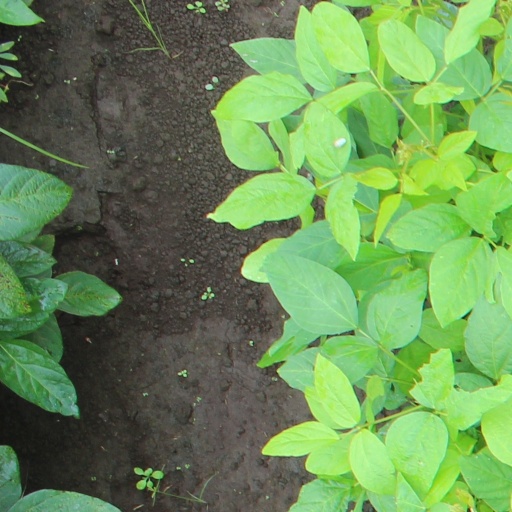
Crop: soybean